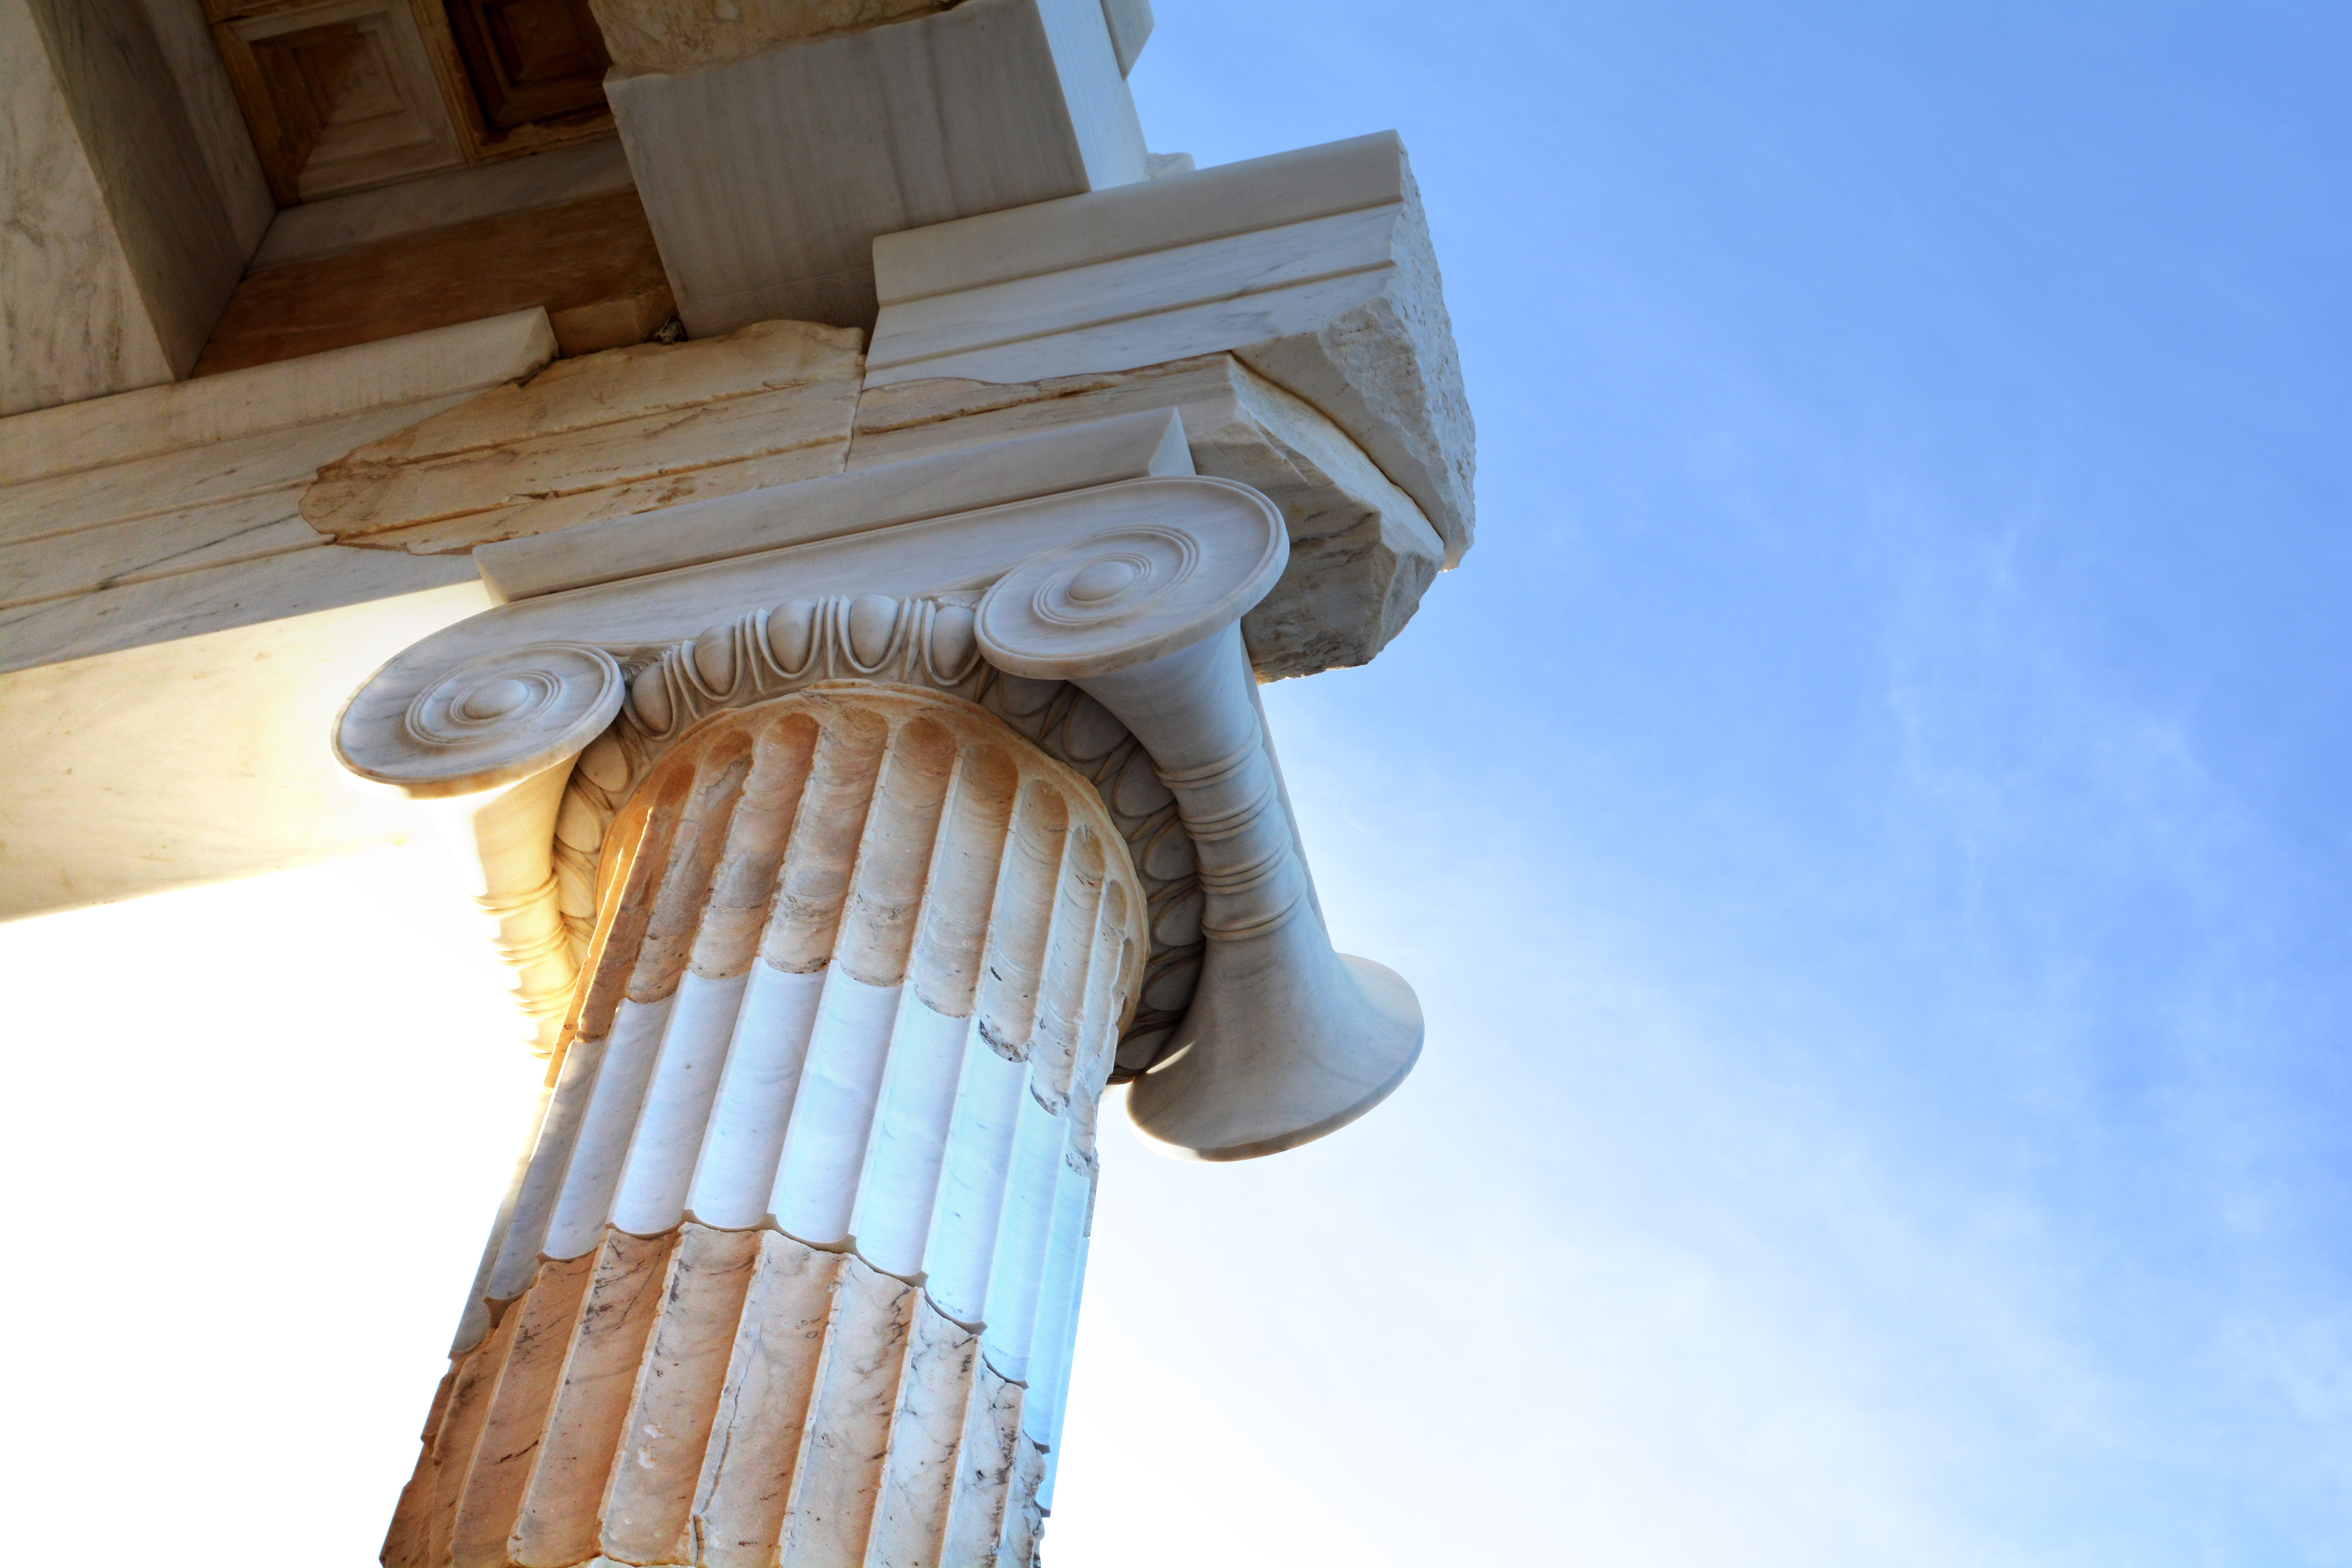
wing, structure, wood, antique, column, product, greece, culture, history, dig, athens, acropolis, parthenon, man made object